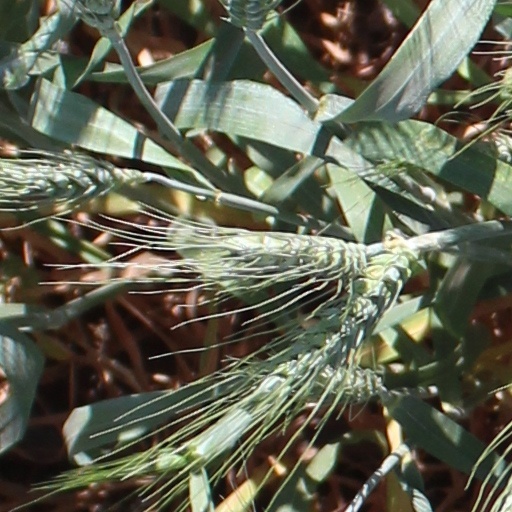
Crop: wheat